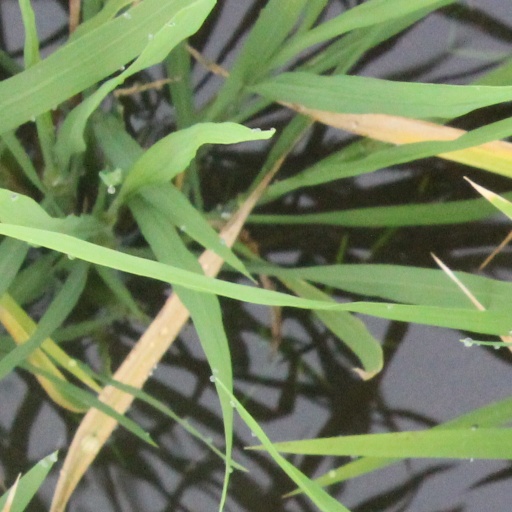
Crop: rice